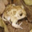
Label: frog